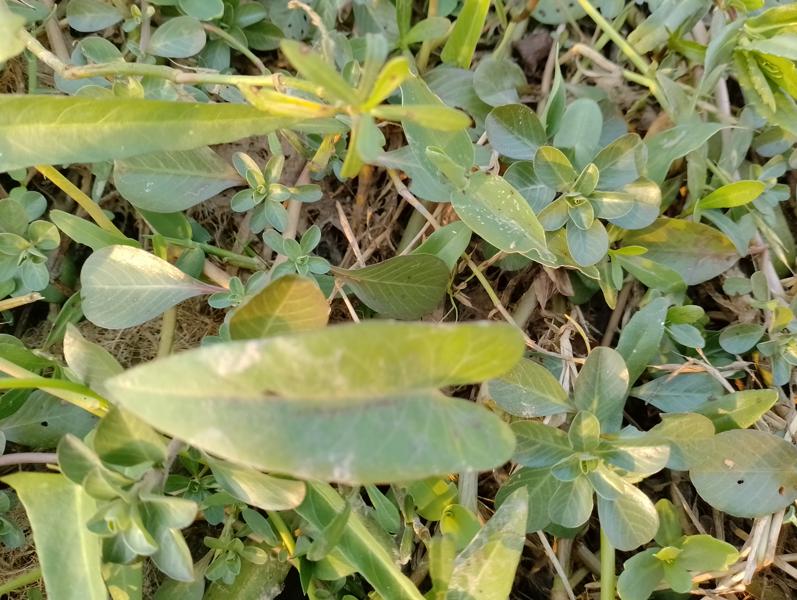
Weed species: Ipomoea aquatic